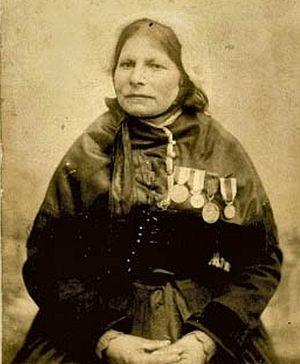
Rose Héré, habitante d'Ouessant, qui sauva 14 marins du cargo Vesper dans la nuit du 1 au 2 novembre 1903
Ouessant /wɛsɑ̃/, en breton : Eusa /ˈøsa/, est une commune insulaire du département du Finistère, dans la région Bretagne, constituée pour l'essentiel par l'île d'Ouessant dans l'océan Atlantique. Le bourg d'Ouessant s'appelle Lampaul. Ses habitants sont appelés les Ouessantins. Ouessant fait partie du parc naturel régional d'Armorique et du parc naturel marin d'Iroise.